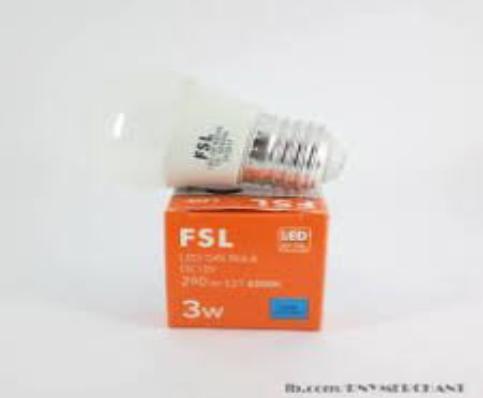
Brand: FSL
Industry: Necessities